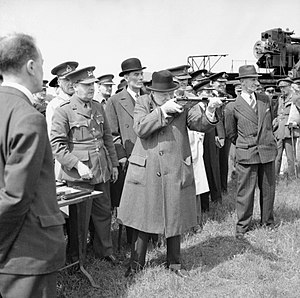
Winston Churchill / 2. verdenskrig / Den bitre start på krigen
Churchill tager sigte med en Stengun i juni 1941. Manden i det stribede sæt tøj og trilby på Churchills venstre side er hans livvagt, Walter H. Thompson
Sir Winston Leonard Spencer-Churchill var en britisk politiker og statsmand, som er kendt for sit lederskab af Storbritannien under 2. verdenskrig. Han var premierminister i Storbritannien fra 1940 til 1945 og igen fra 1951 til 1955. Han betragtes i vide kredse som en af de største ledere i krigstid.